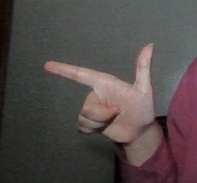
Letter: yaa